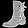
Label: Ankle boot